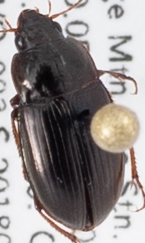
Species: Amara quenseli
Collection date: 2018-08-28
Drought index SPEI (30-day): -1.69
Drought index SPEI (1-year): -1.13
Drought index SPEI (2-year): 0.24